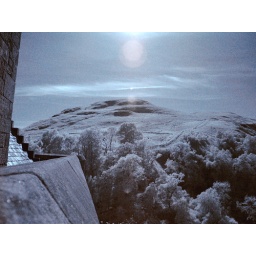
Hill view from castle roof in infrared